Esteban Ezcurra Arraiza

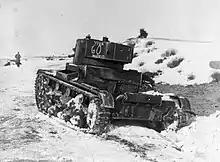
battle of Teruel

Earlier efforts aimed at "reintegración foral" following declaration of the republic in 1931 were re-directed towards a Basque-Navarrese autonomy. In May 1931 Ezcurra – again the mayor of Echauri – wired the assembly of municipios in Puente la Reina “most enthusiastic and sincere support” for the draft autonomy statute. In July as alcalde he participated in consultation process. In a grand meeting of Navarrese local councils in Estella he occupied a place in the presidency and voted in favor of the draft, supporting it also in Junta General of FCSN. The draft was eventually rejected by the Cortes, and in early 1932 another version was prepared by Madrid-appointed provincial self-governments. In June 1932 it was subject to approval by gathering of provincial ayuntamientos. This time Ezcurra voted against the statute; as most Navarrese alcaldes voted likewise, in the region the draft was rejected.